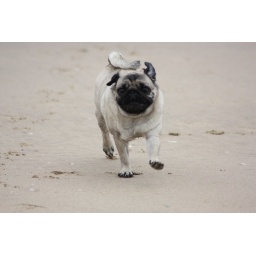
Parker the pug having a great time running on the beach at Freshfields near Liverpool